Masbate Cathedral

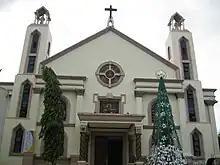
Cathedral facade in 2010

Saint Anthony of Padua Cathedral, commonly known as Masbate Cathedral, is a Roman Catholic church located along Quezon Street in Masbate City, Masbate, Philippines. Founded in 1578 by Spanish missionaries, it is presently the cathedral or seat of the Diocese of Masbate. The present pastor and rector of the cathedral is Rev. Fr. Ely M. Alvarez.